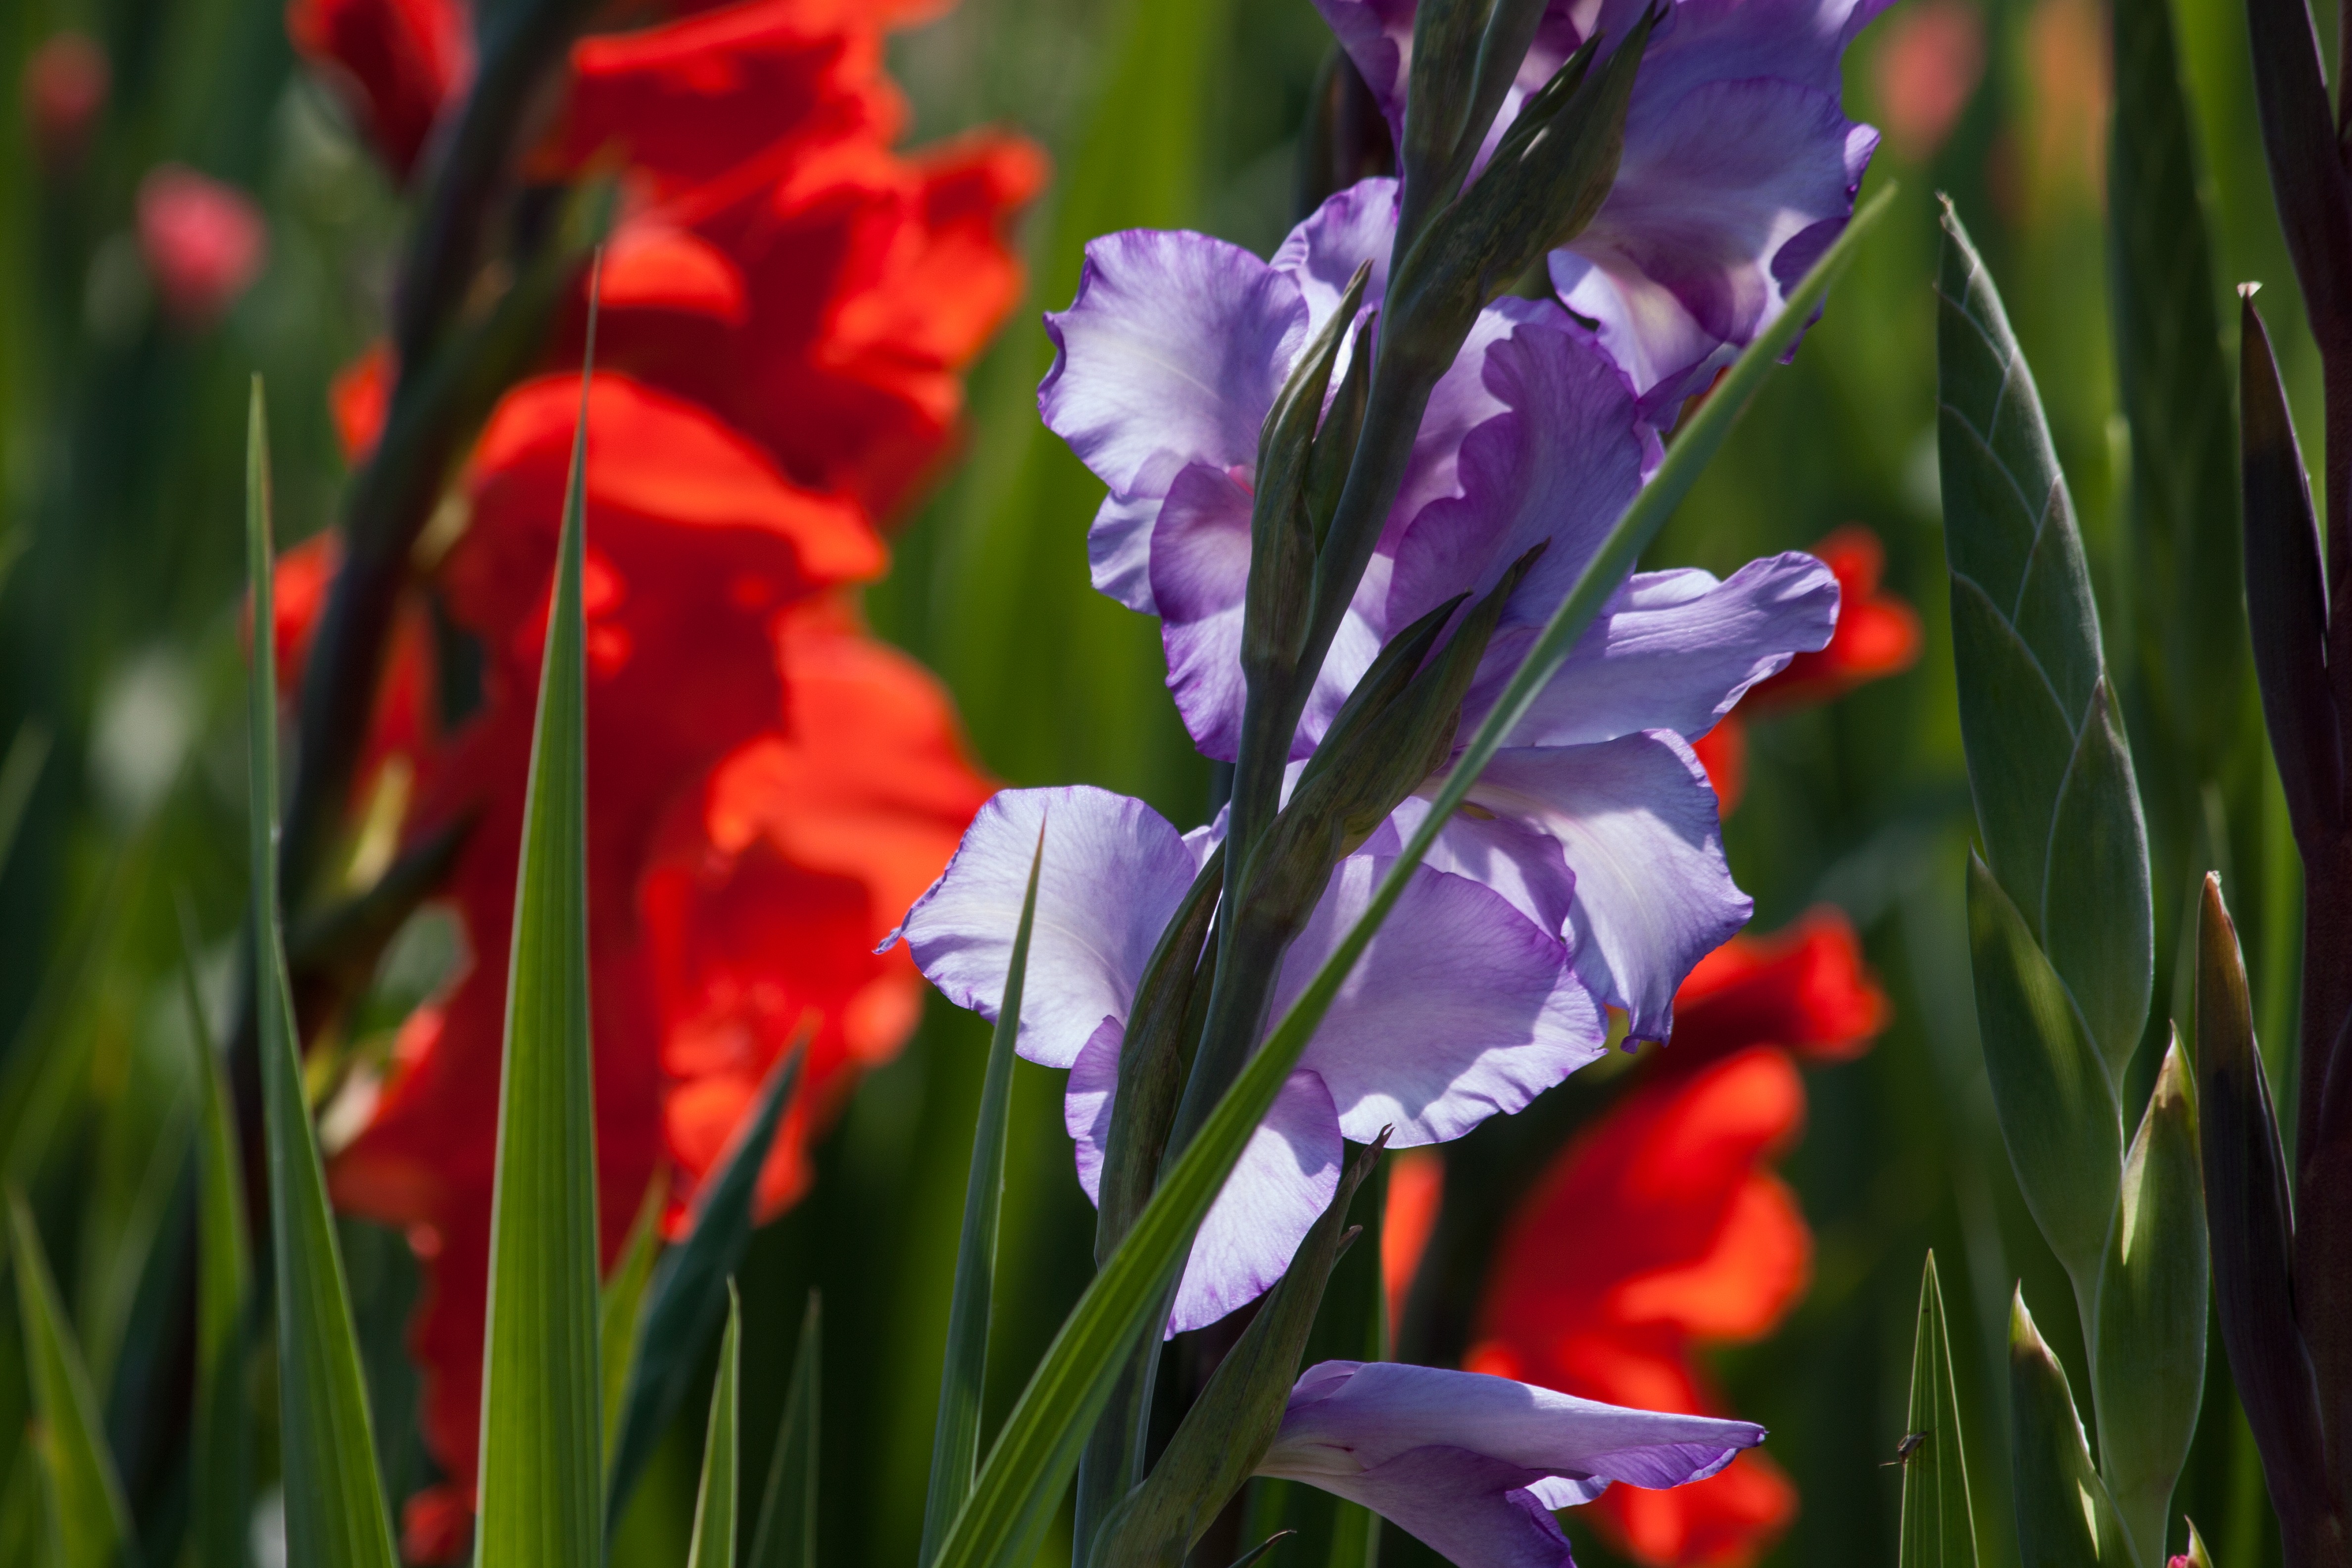
nature, grass, plant, flower, bloom, summer, green, red, botany, flora, iris, eye, violet, iridaceae, gladiolus, flowering plant, sword flower, land plant, iris family